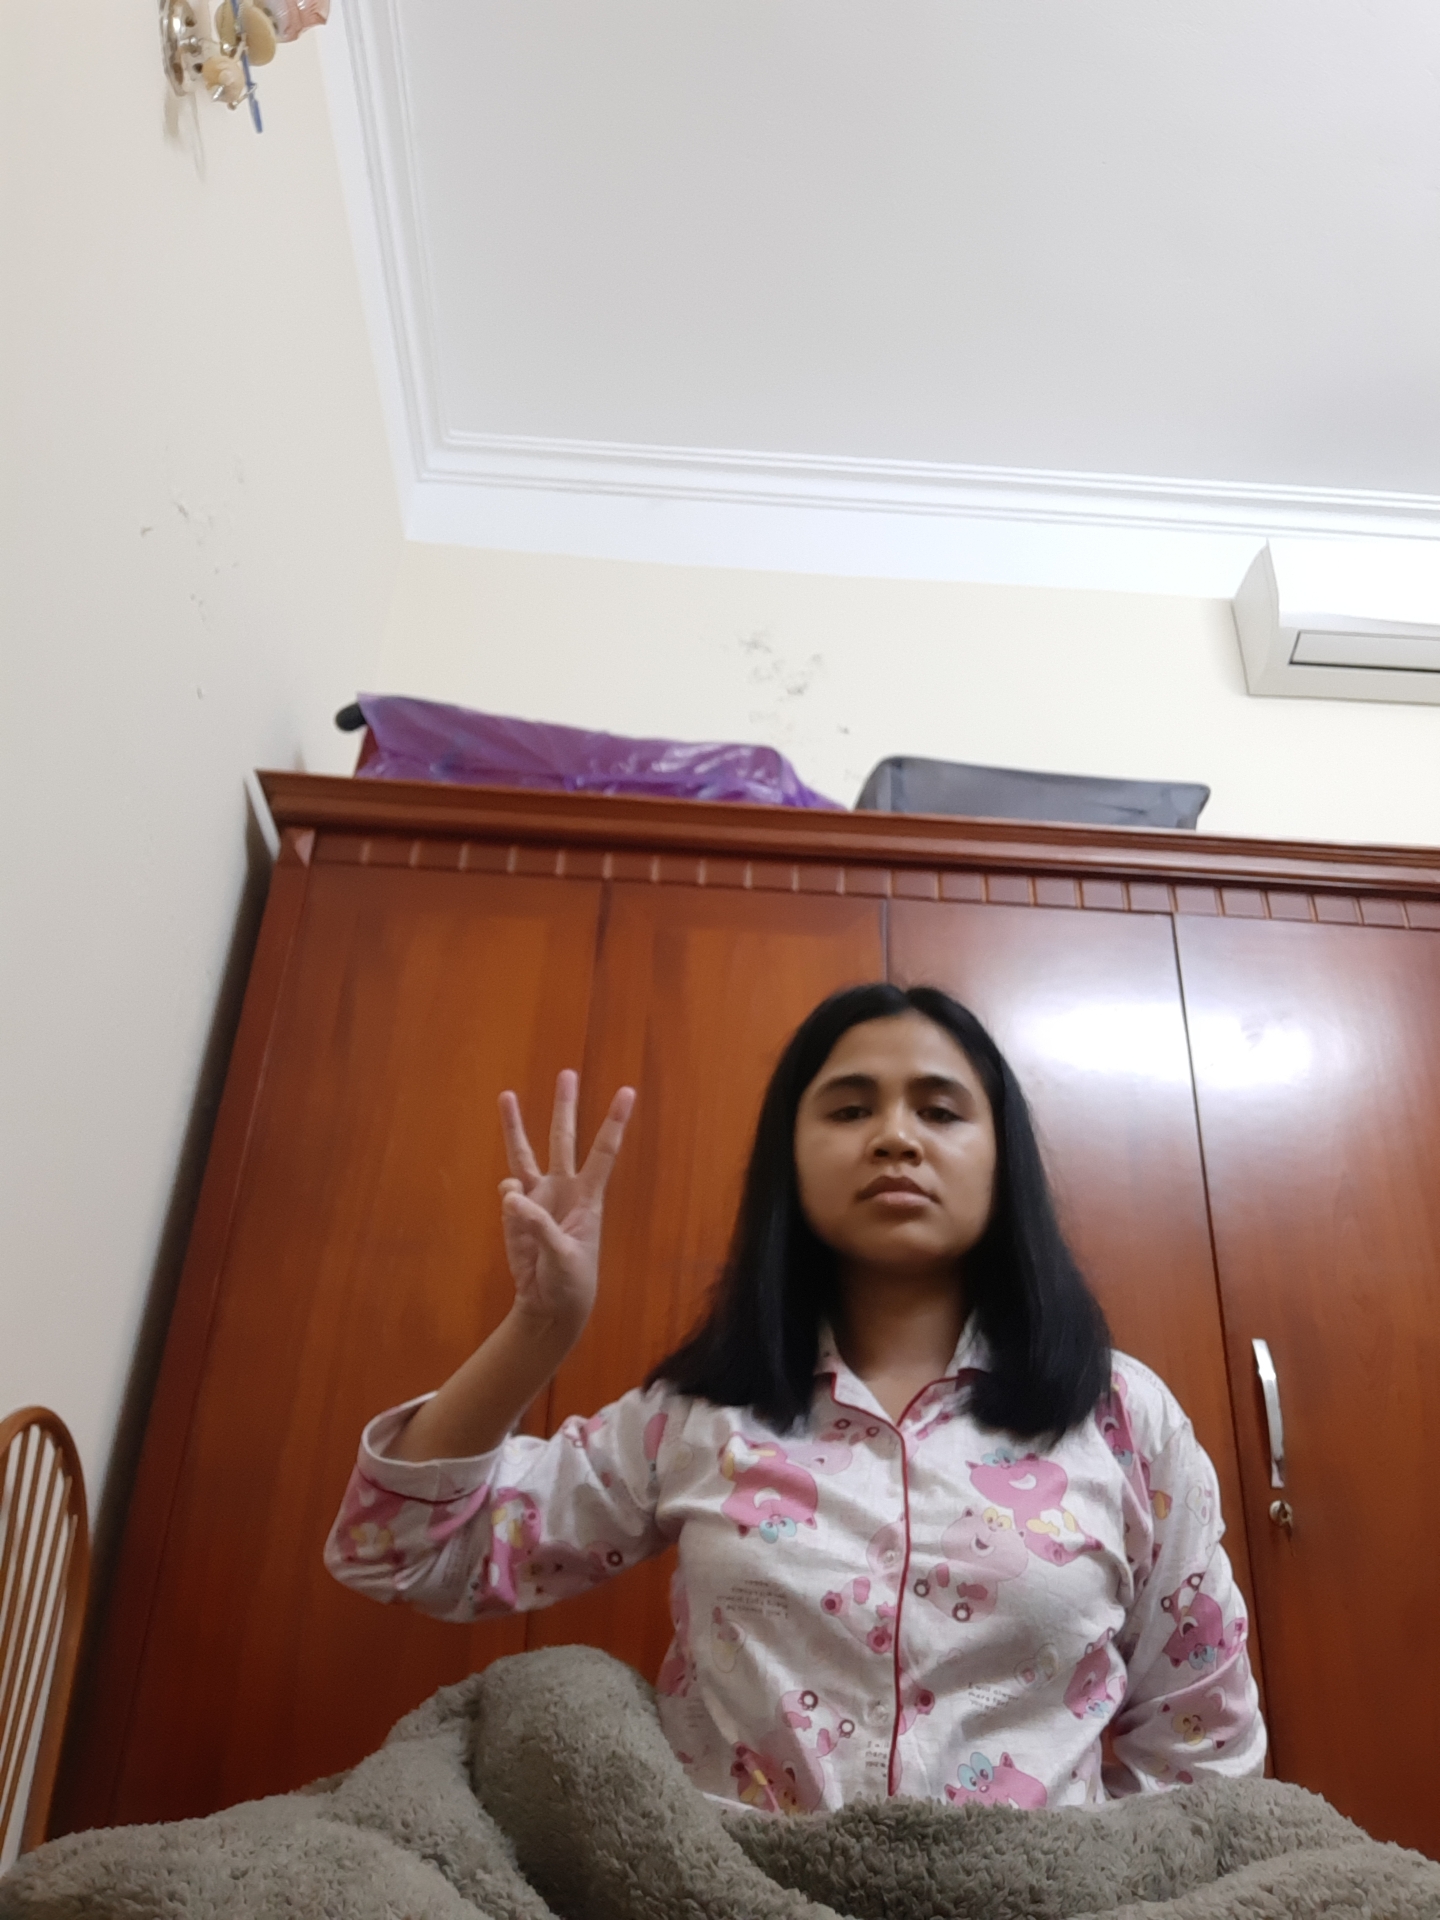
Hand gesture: three